Brett Cairns

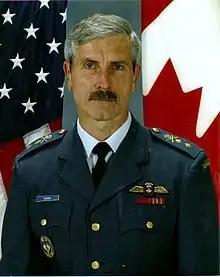

Brett Cairns is a retired Canadian Air Force general who served Canada with distinction from 1973 to 2008. He also served with United States Armed Forces for 10 years of that 35-year period.